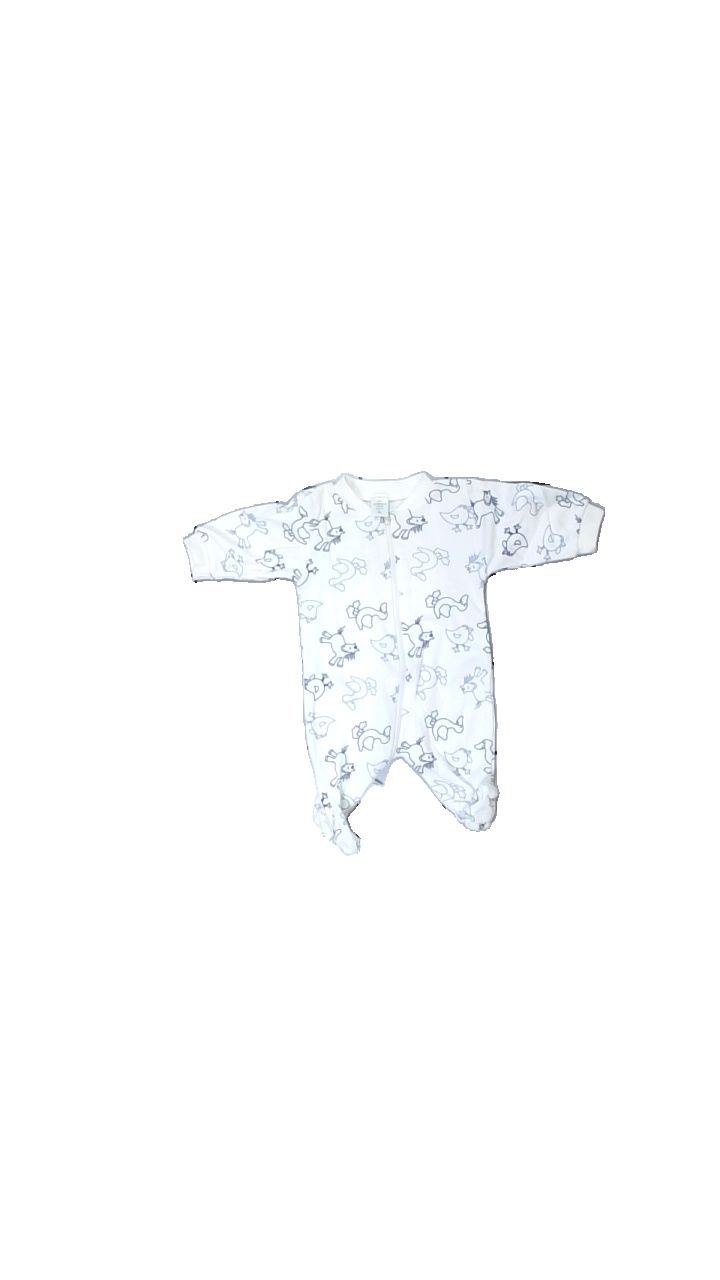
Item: Top (Children)
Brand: Missing
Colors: White, Blue
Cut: Regular, C-collar
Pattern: Other
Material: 100% cotton
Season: All
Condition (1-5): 3
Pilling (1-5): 4
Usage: Reuse
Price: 50-100